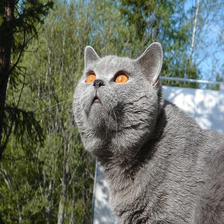
Species: cat
Breed: British Shorthair